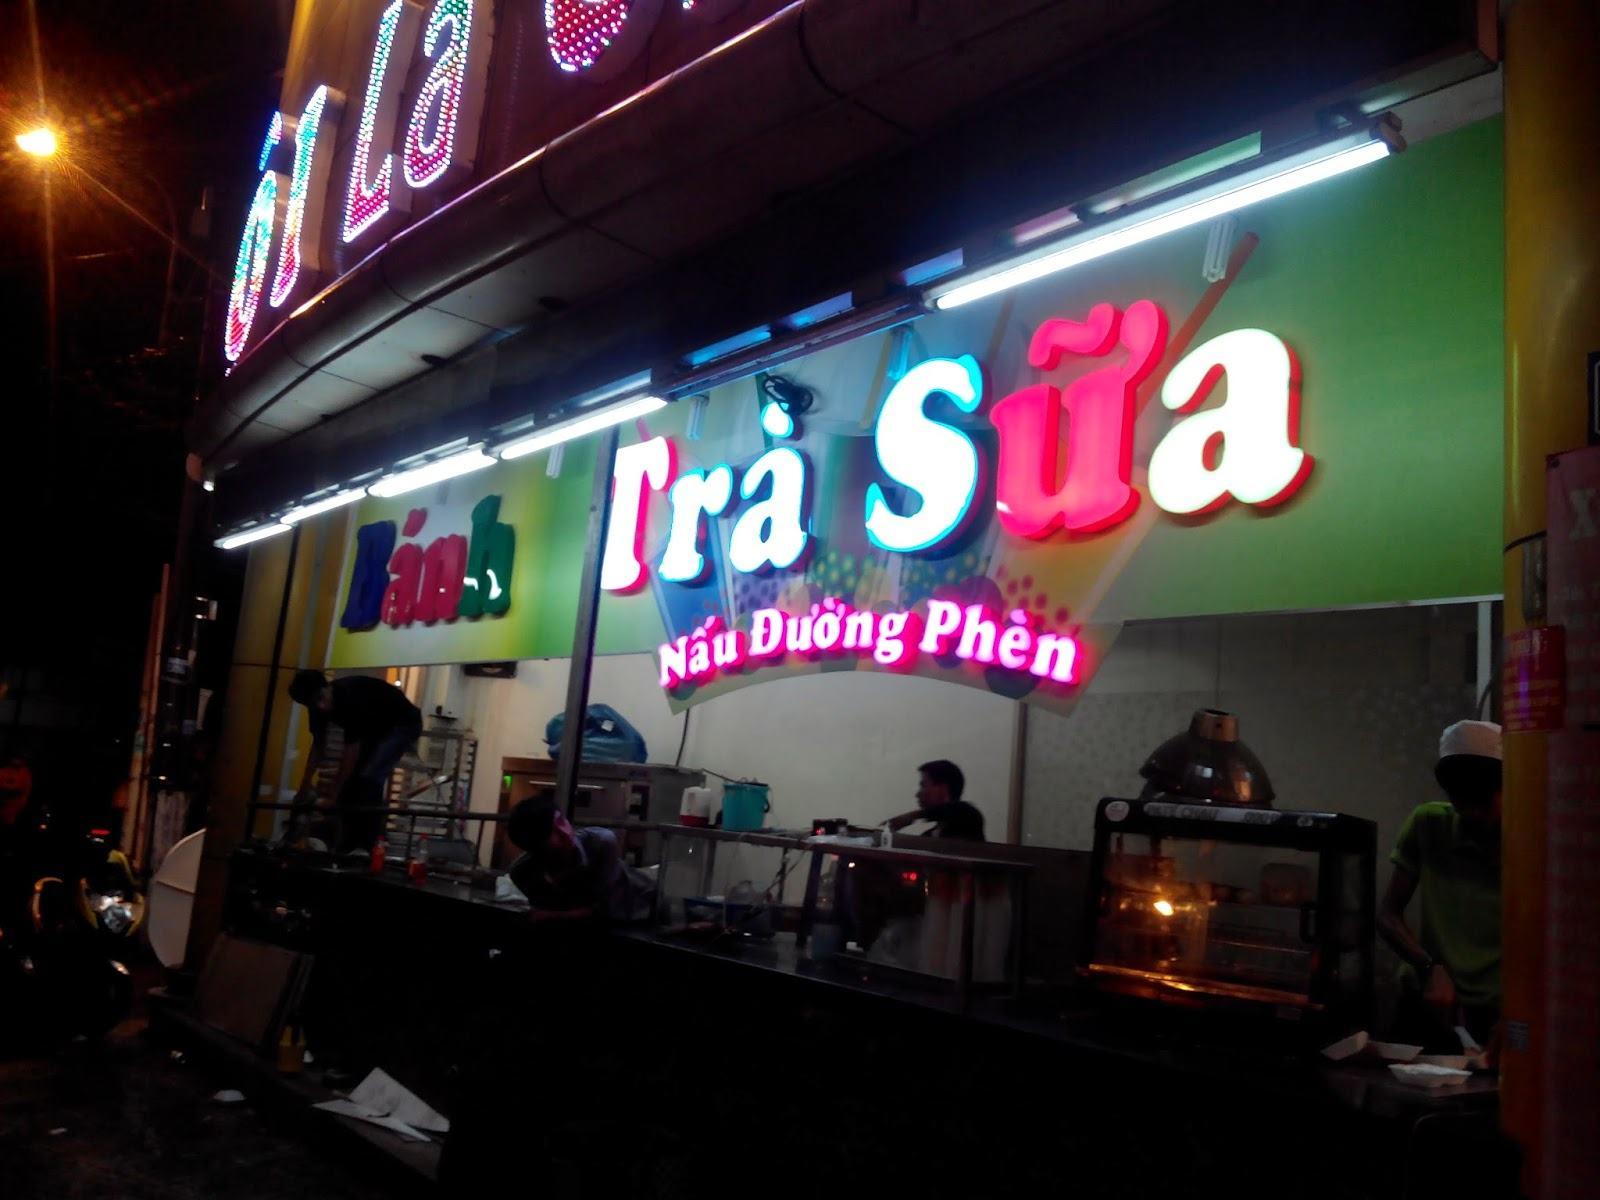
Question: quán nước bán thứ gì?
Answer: quán nước bán bánh và trà sữa